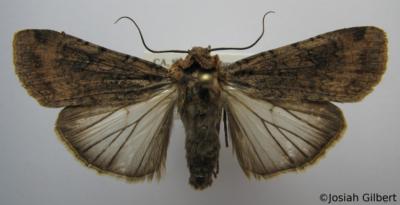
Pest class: cutworms